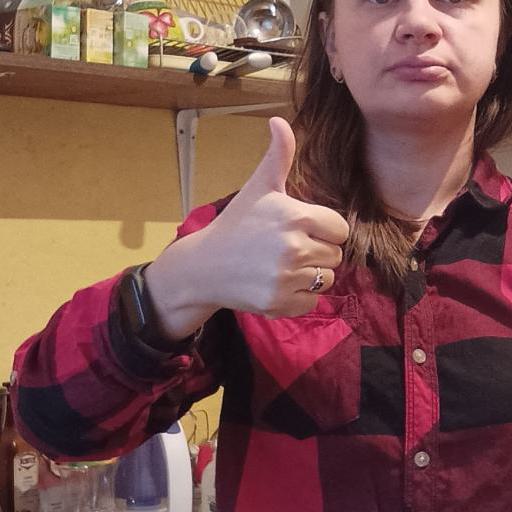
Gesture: like